The WAC from Walla Walla

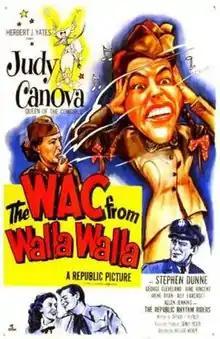
Theatrical release poster

The WAC from Walla Walla is a 1952 American comedy film directed by William Witney and written by Arthur T. Horman. The film stars Judy Canova, Stephen Dunne, George Cleveland, June Vincent, Irene Ryan and Roy Barcroft. The film was released on October 10, 1952, by Republic Pictures.